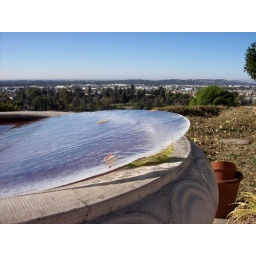
It got cold in Brea this morning. This is the water in the bird bath AFTER several hours in the sun.